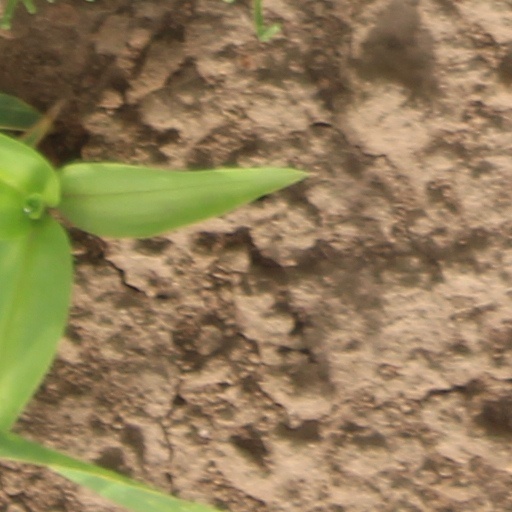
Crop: wheat